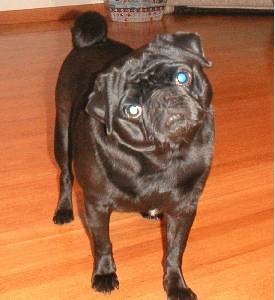
Animal: dog
Breed: pug